Cao'an

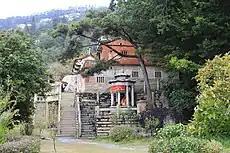
Cao'an Temple seen from the south, with Huabiao Hill in the background

Cao'an is a temple in Jinjiang, Fujian, . Originally constructed by Chinese Manichaeans, it was considered by later worshipers to be a Buddhist temple. This "Manichaean temple in Buddhist disguise" had historically been seen by modern experts on Manichaeism as "the only Manichaean building which has survived intact". However, other Manichaean buildings have survived intact, such as the Xuanzhen Temple, also in China. In 2021, Cao'an was inscribed on the UNESCO World Heritage List along with many other sites near Quanzhou because of its unique testimony to the exchange of religious ideas and cultures in medieval China. Over 2022, the number of tourists to the location doubled and preservation efforts began.